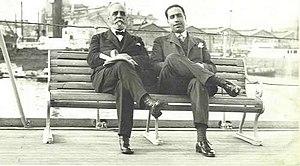
José Sanchez Guerra et son fils Rafael à Valence (1929)
José Sánchez Guerra y Martinez est un homme d'État espagnol. Il devint Président du Conseil des Ministres en 1922.